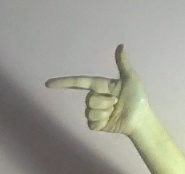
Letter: yaa